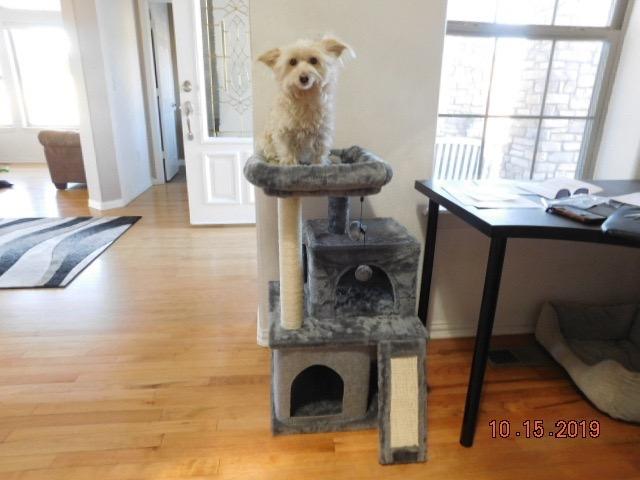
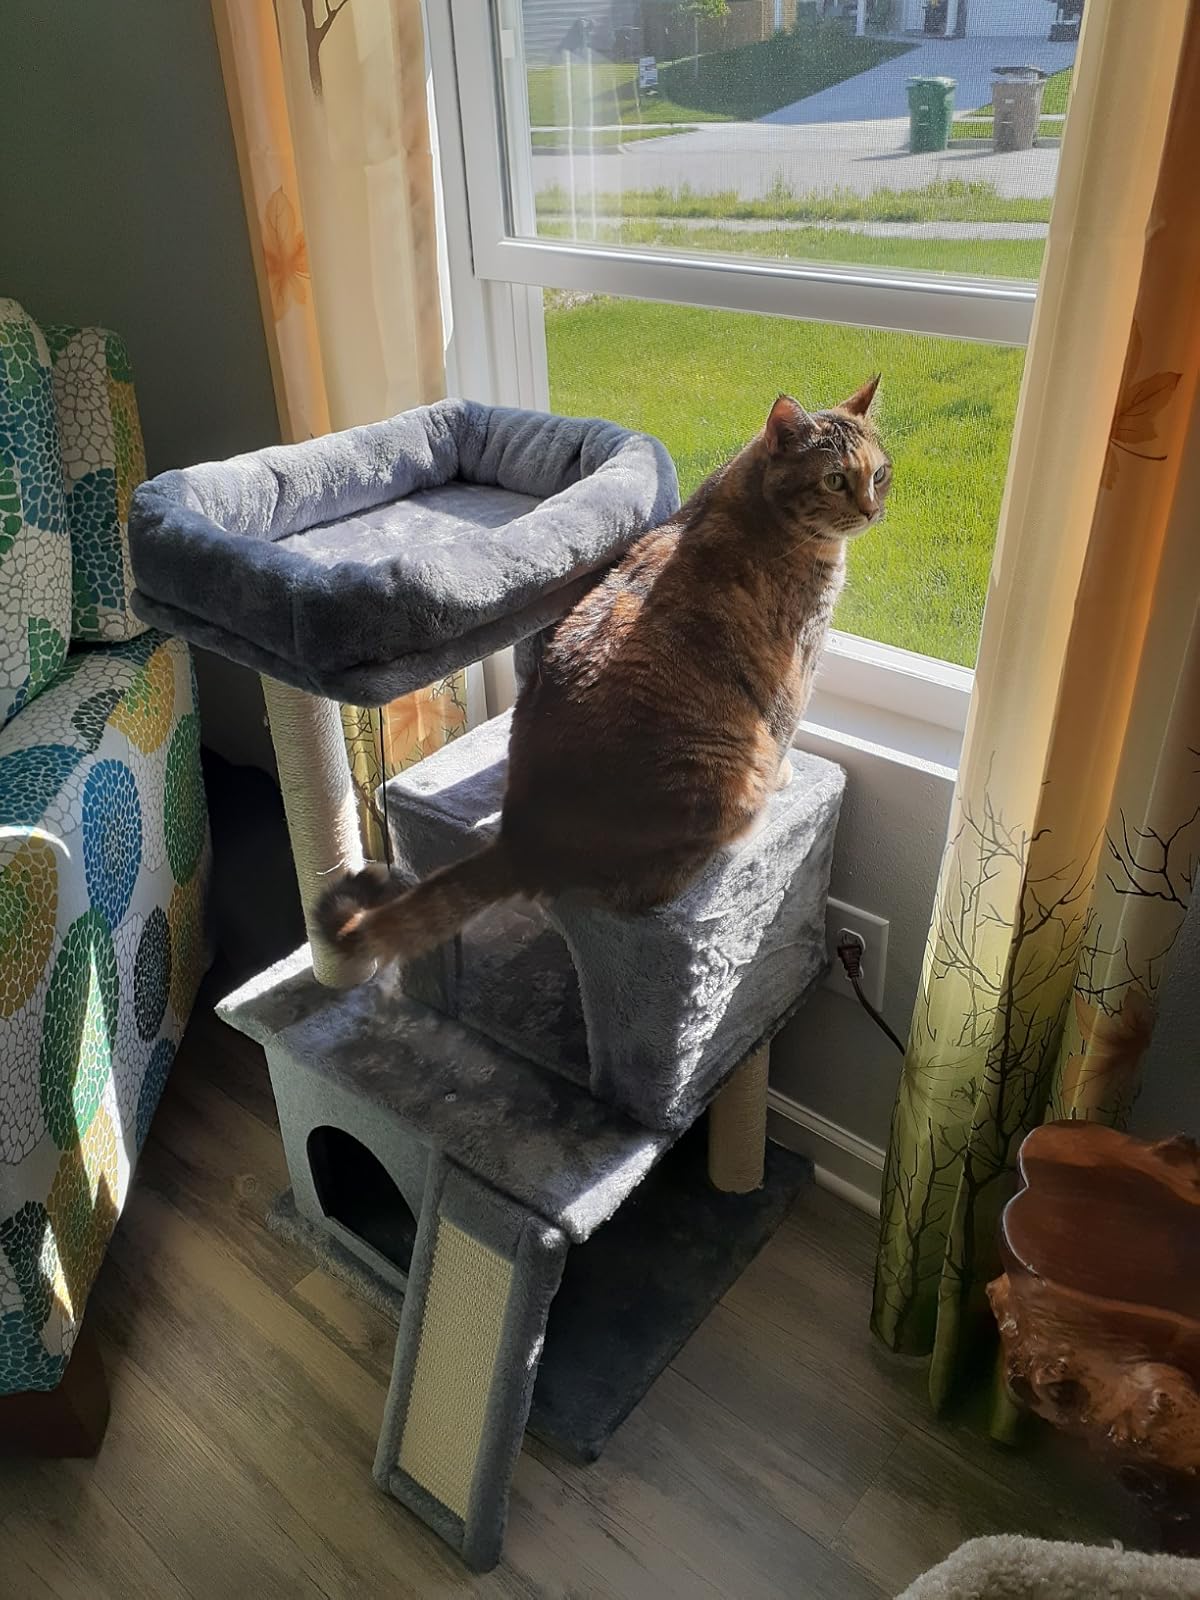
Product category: items_cat tree
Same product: yes